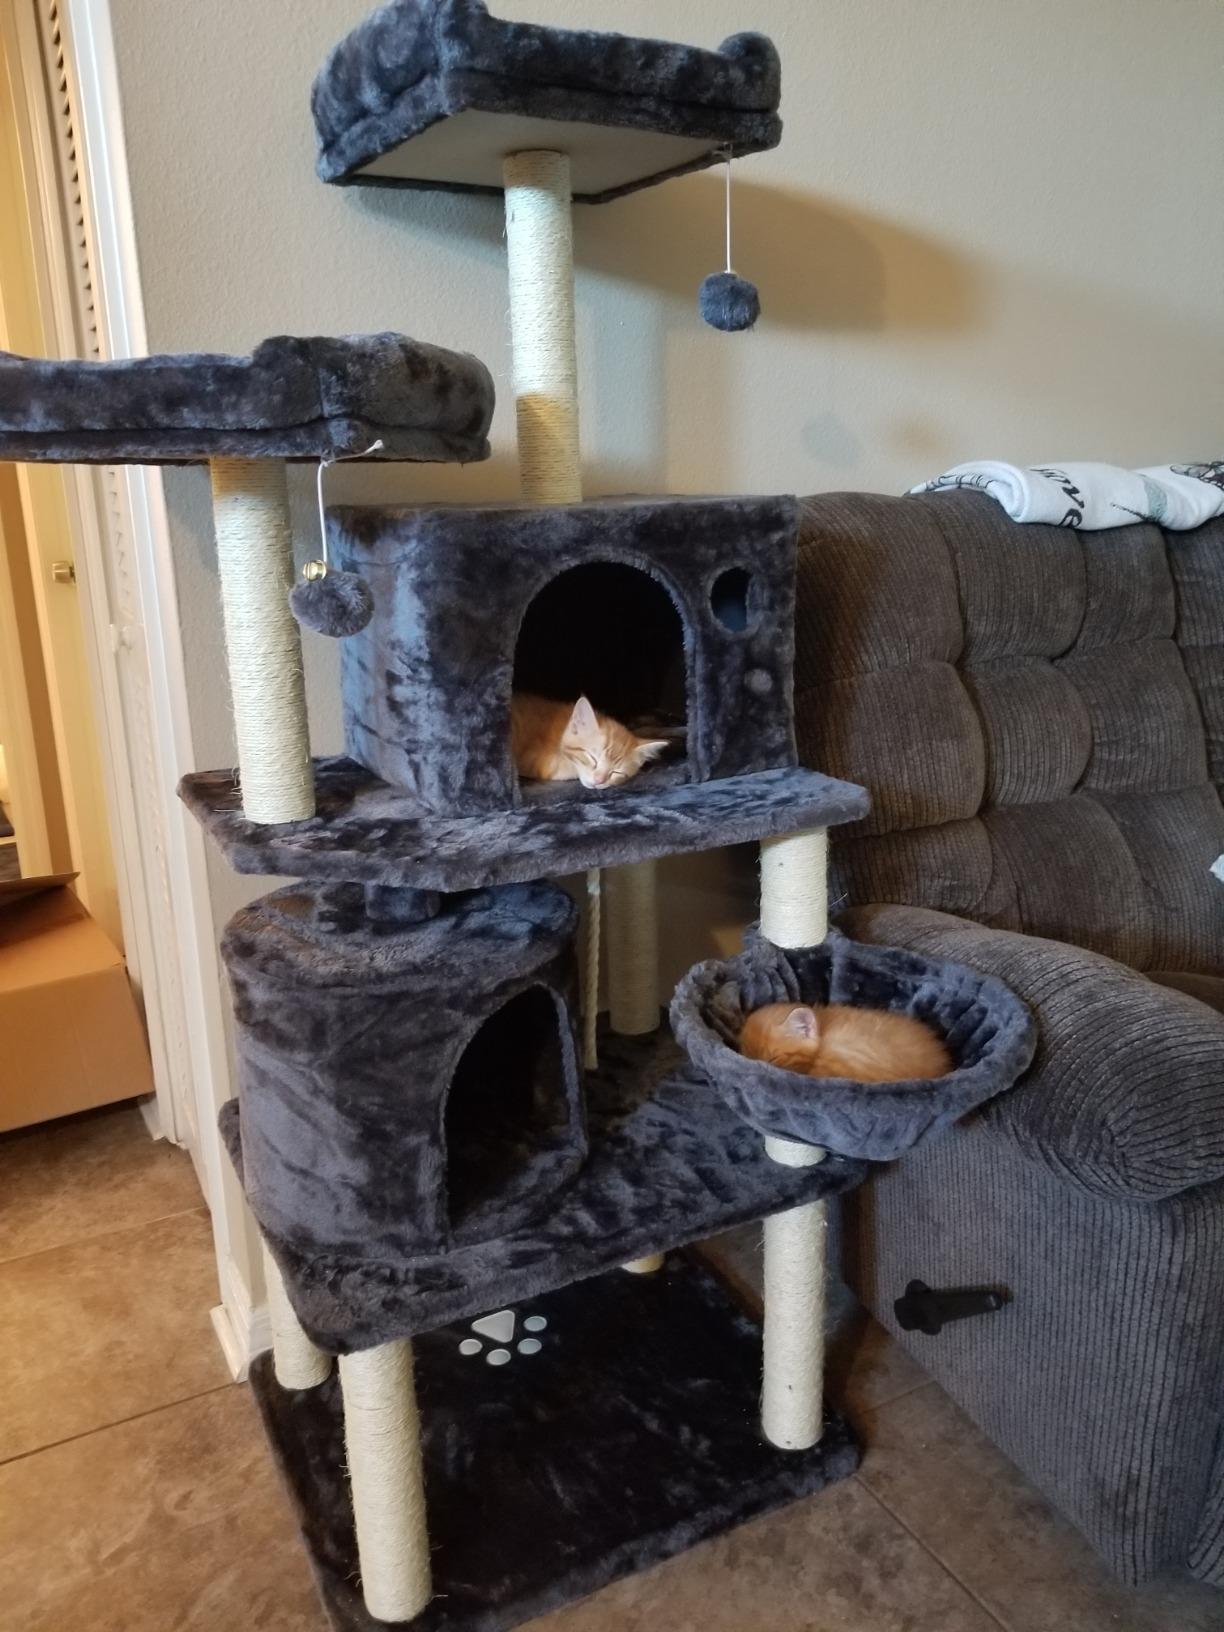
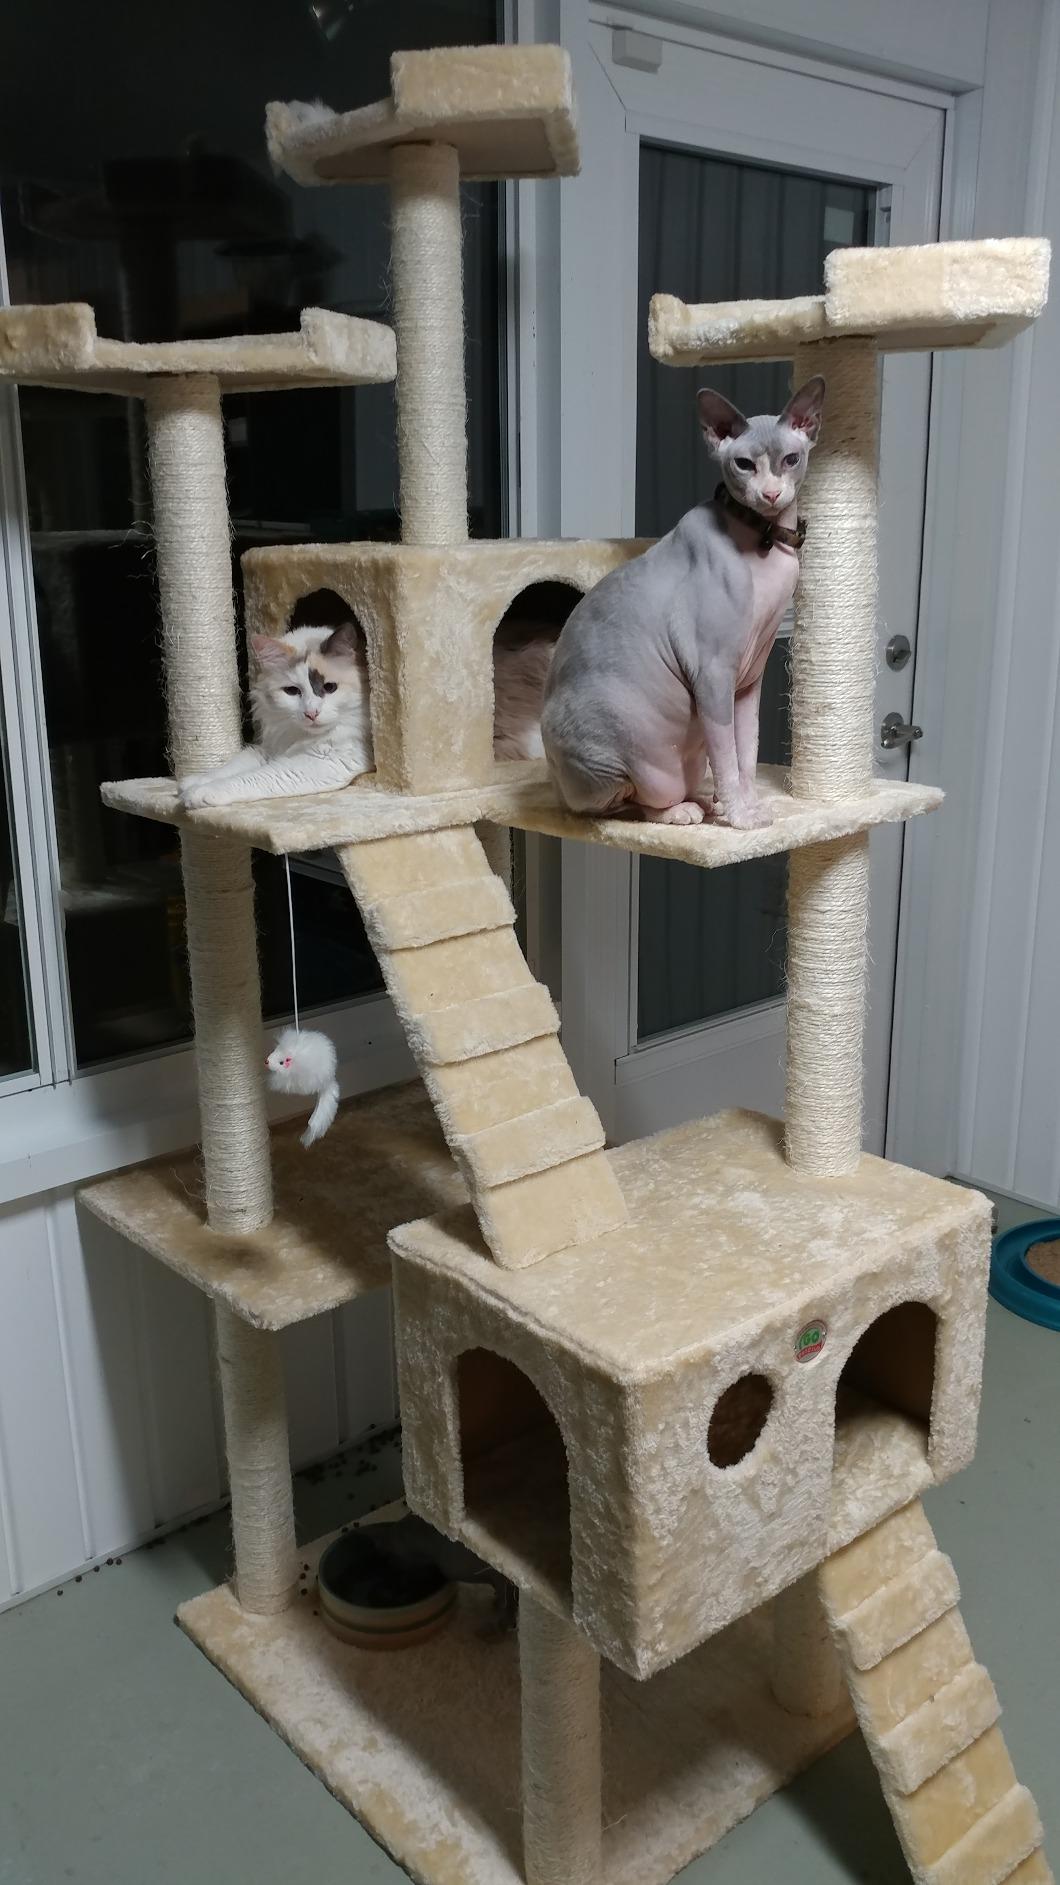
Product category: items_cat tree
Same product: no